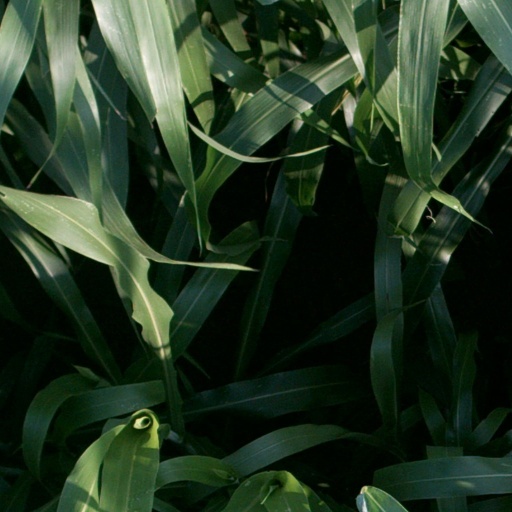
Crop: sorghum